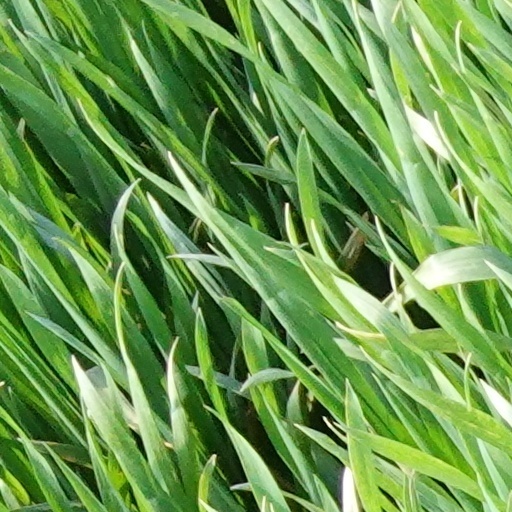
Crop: wheat